Lover Boy (1975 film)

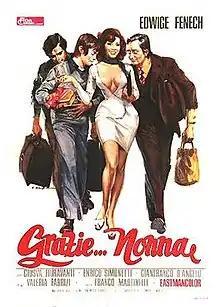
Italian theatrical release poster

Lover Boy is an Italian sex comedy directed by Marino Girolami.